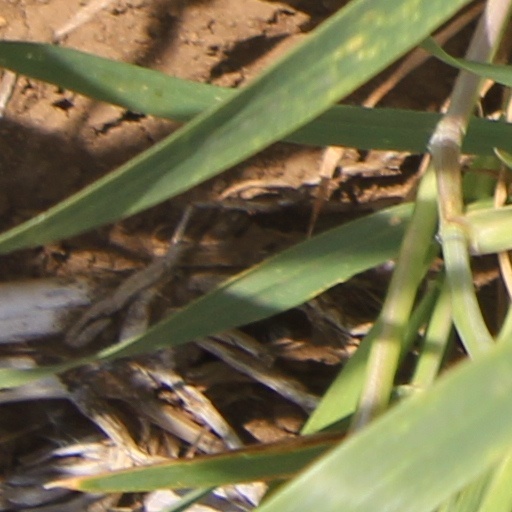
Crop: wheat